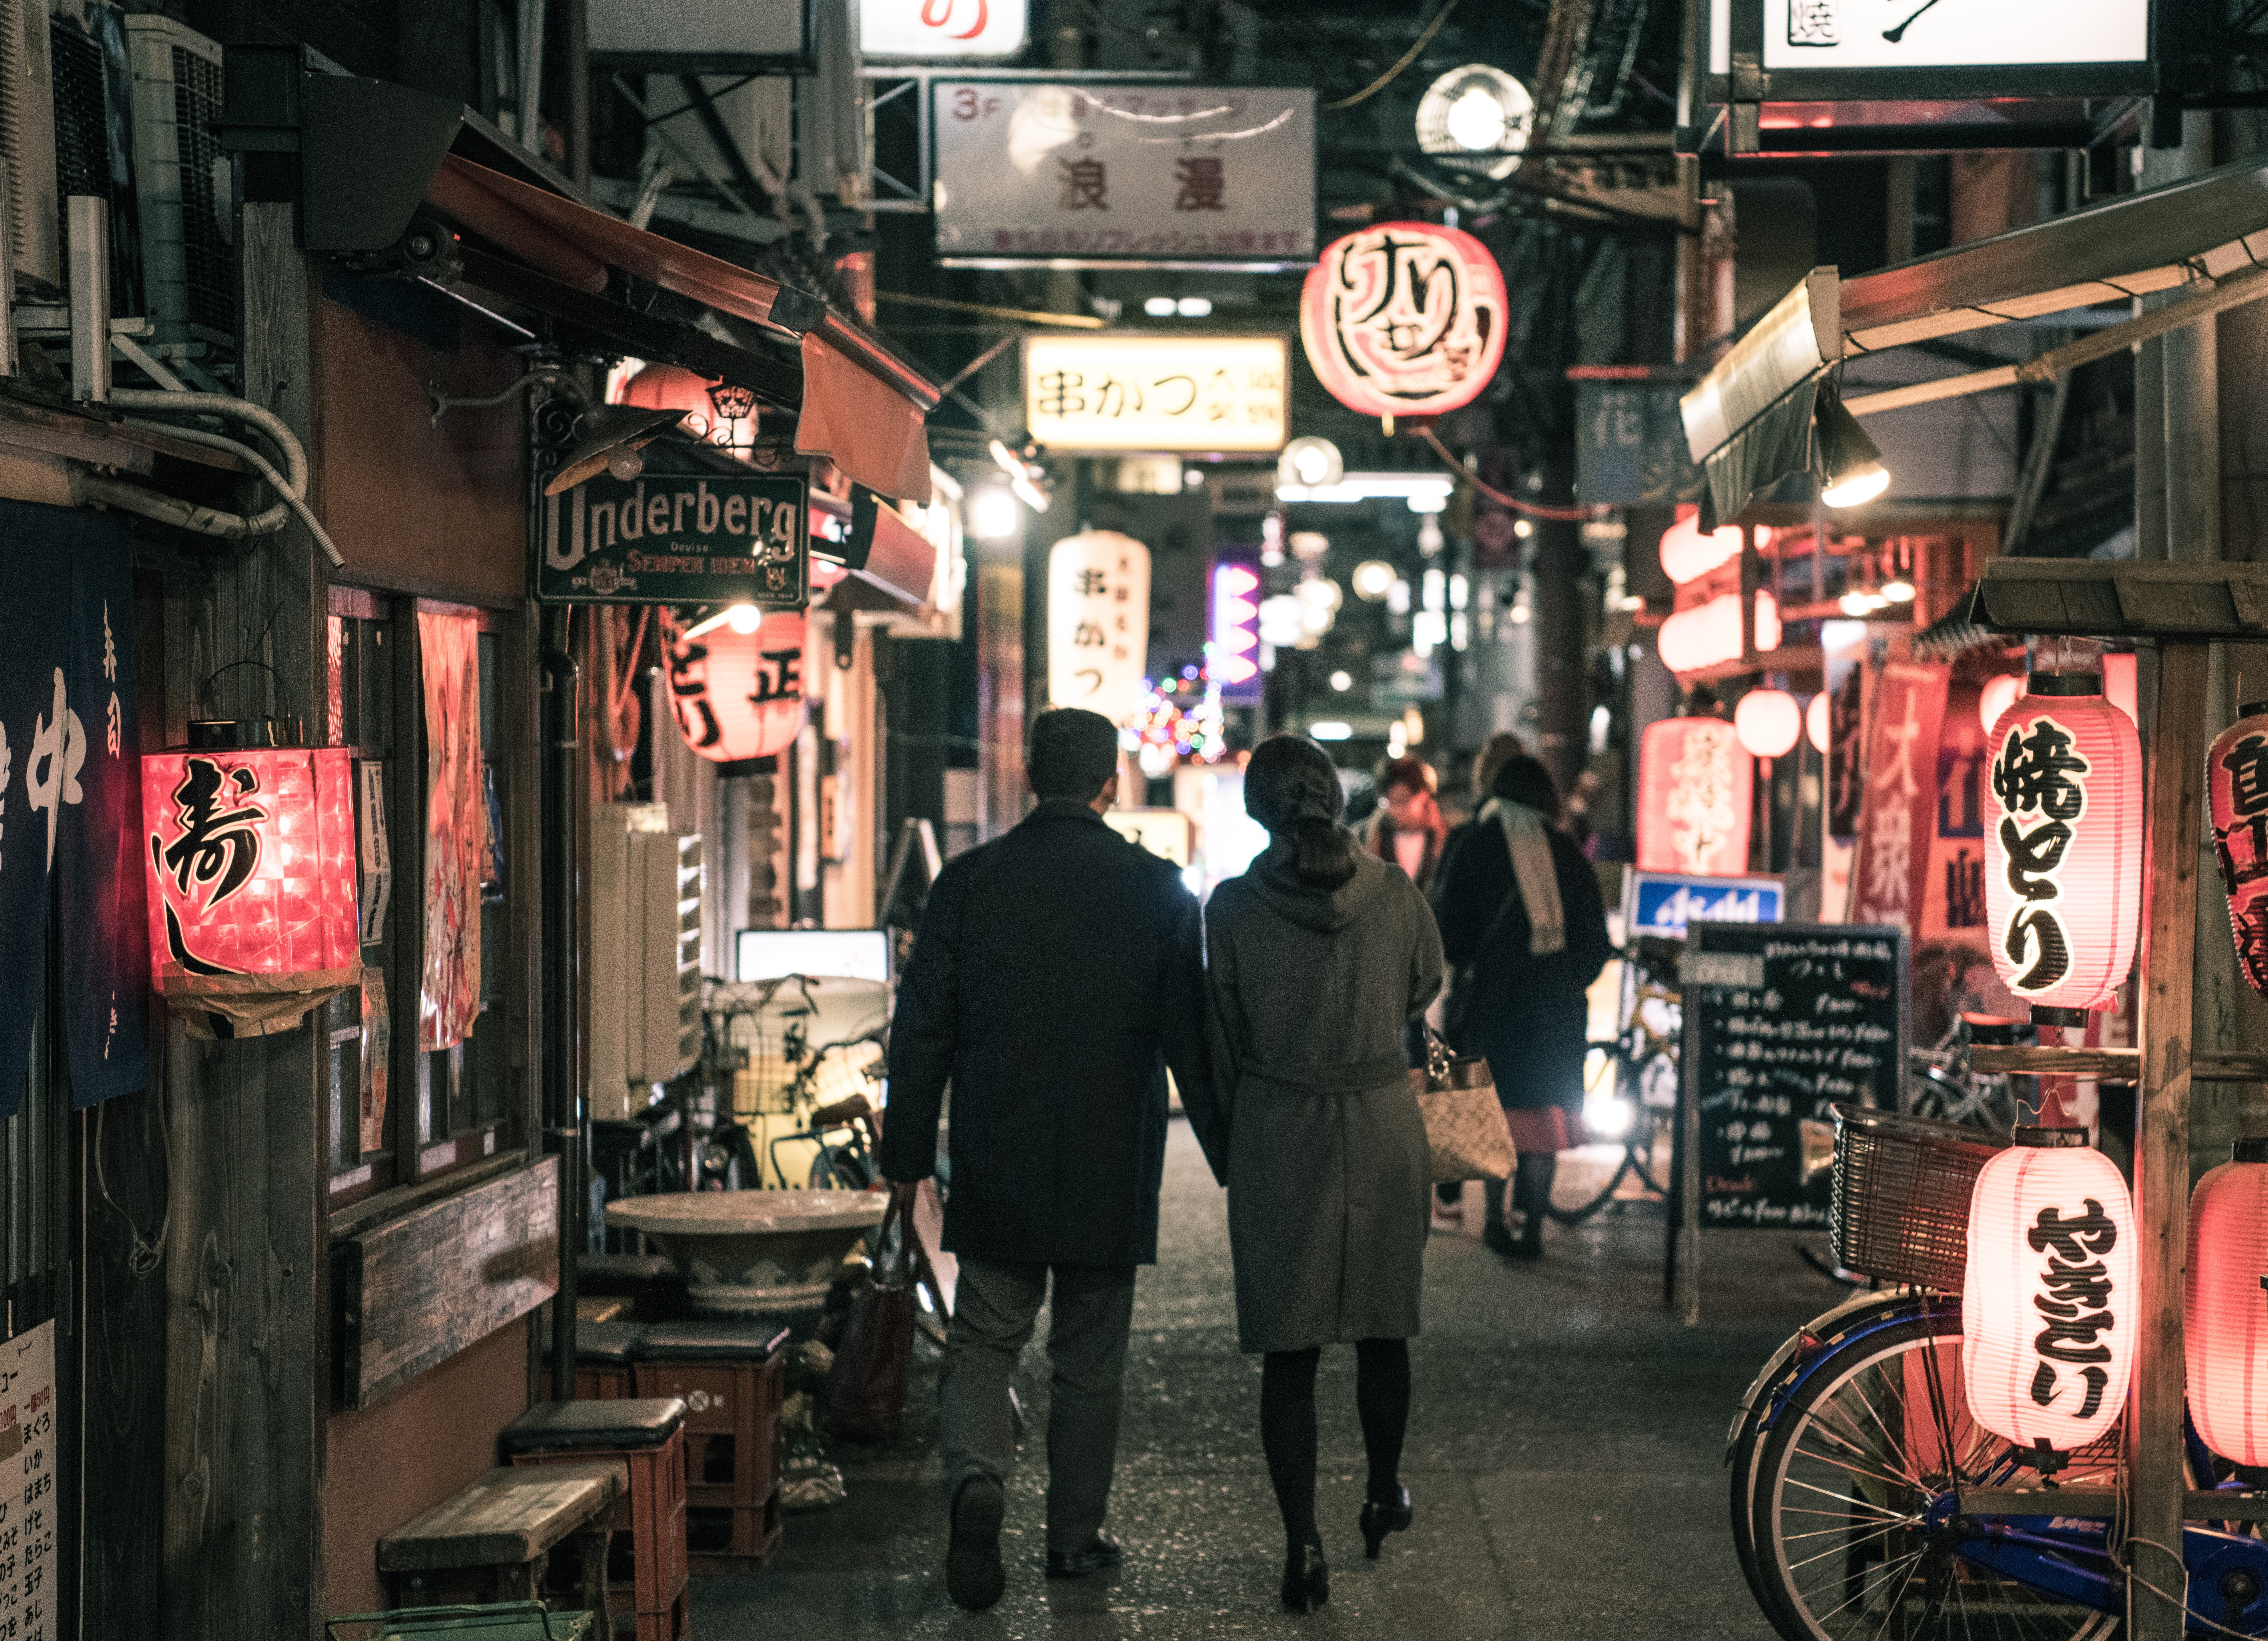
snapshot, town, street, building, pedestrian, city, photography, market, bazaar, alley, metropolis